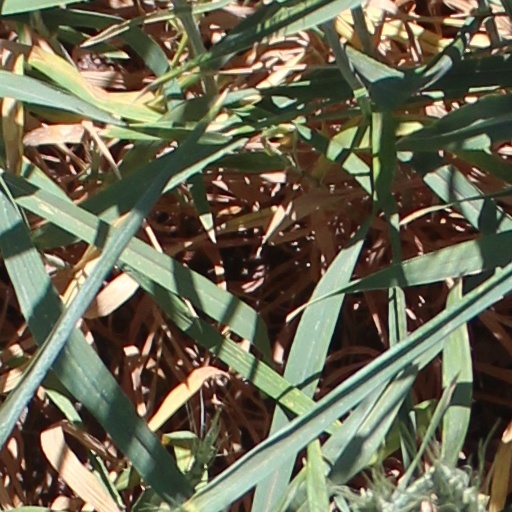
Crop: wheat